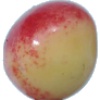
Label: Cherry Rainier 1